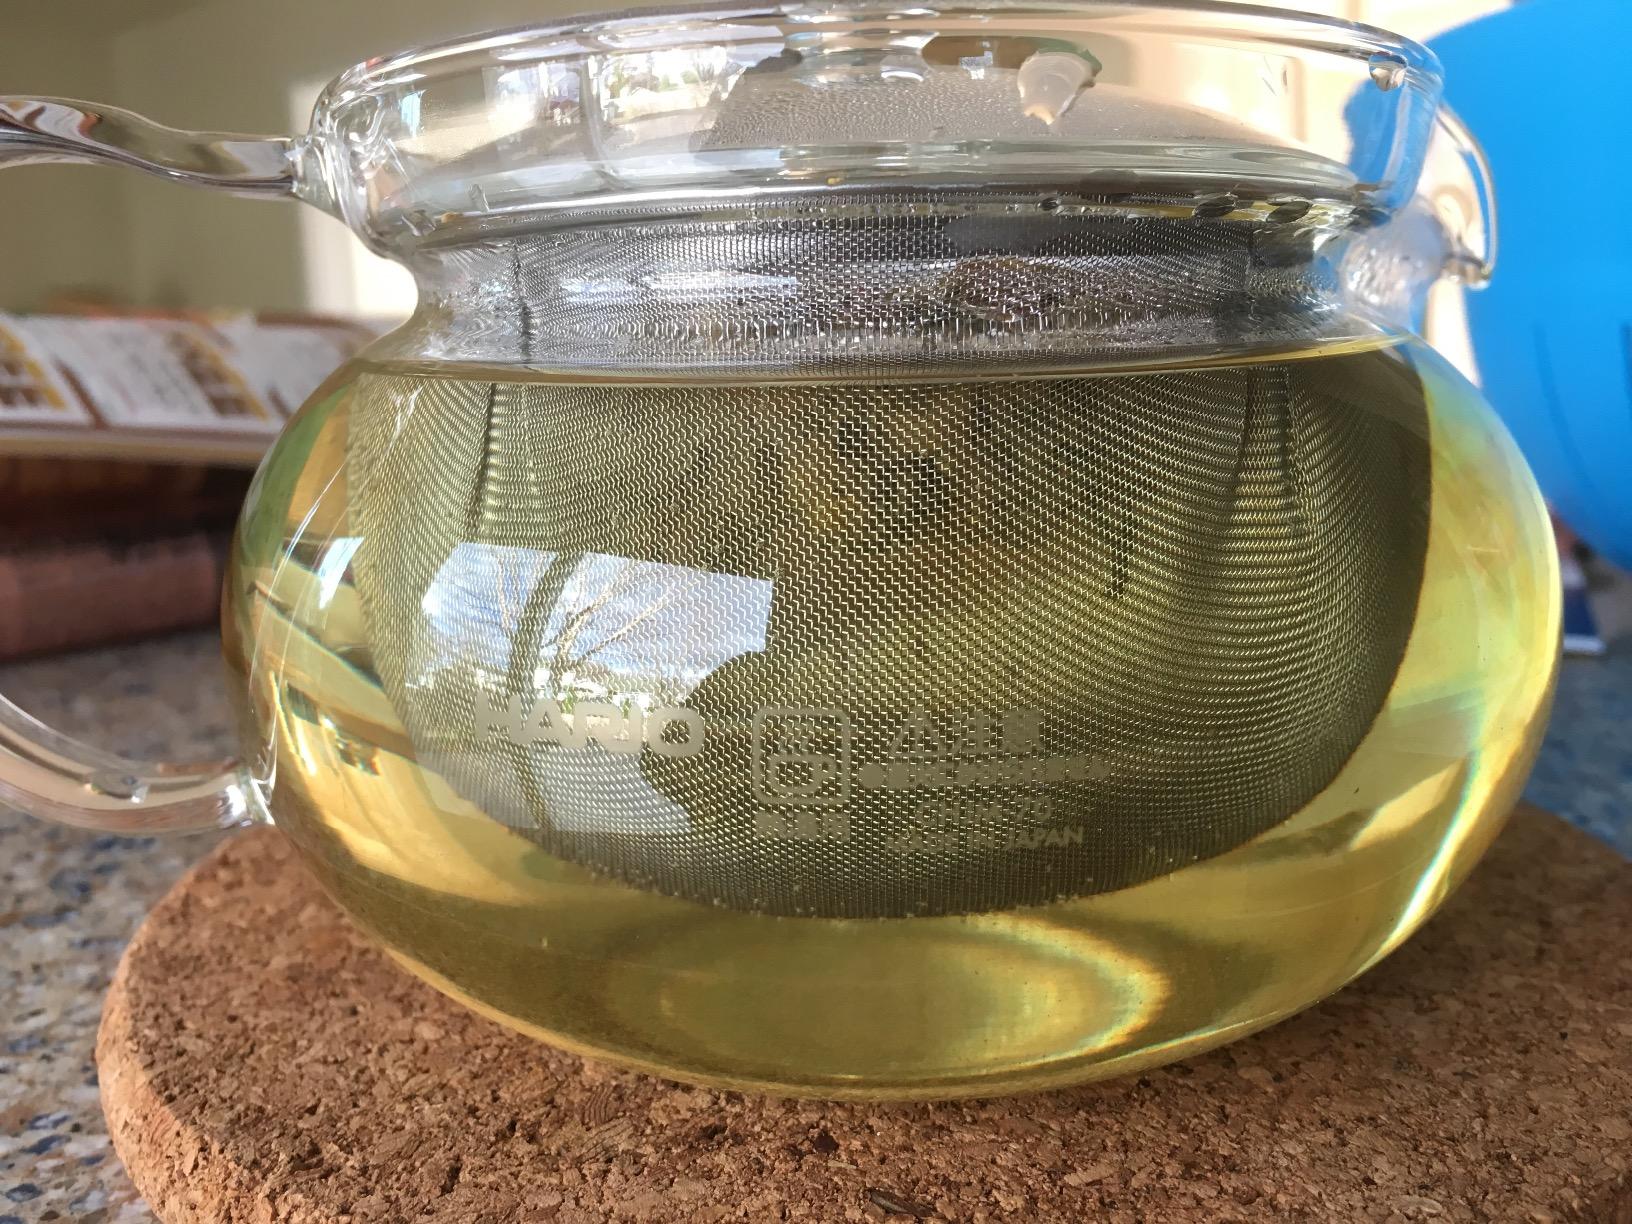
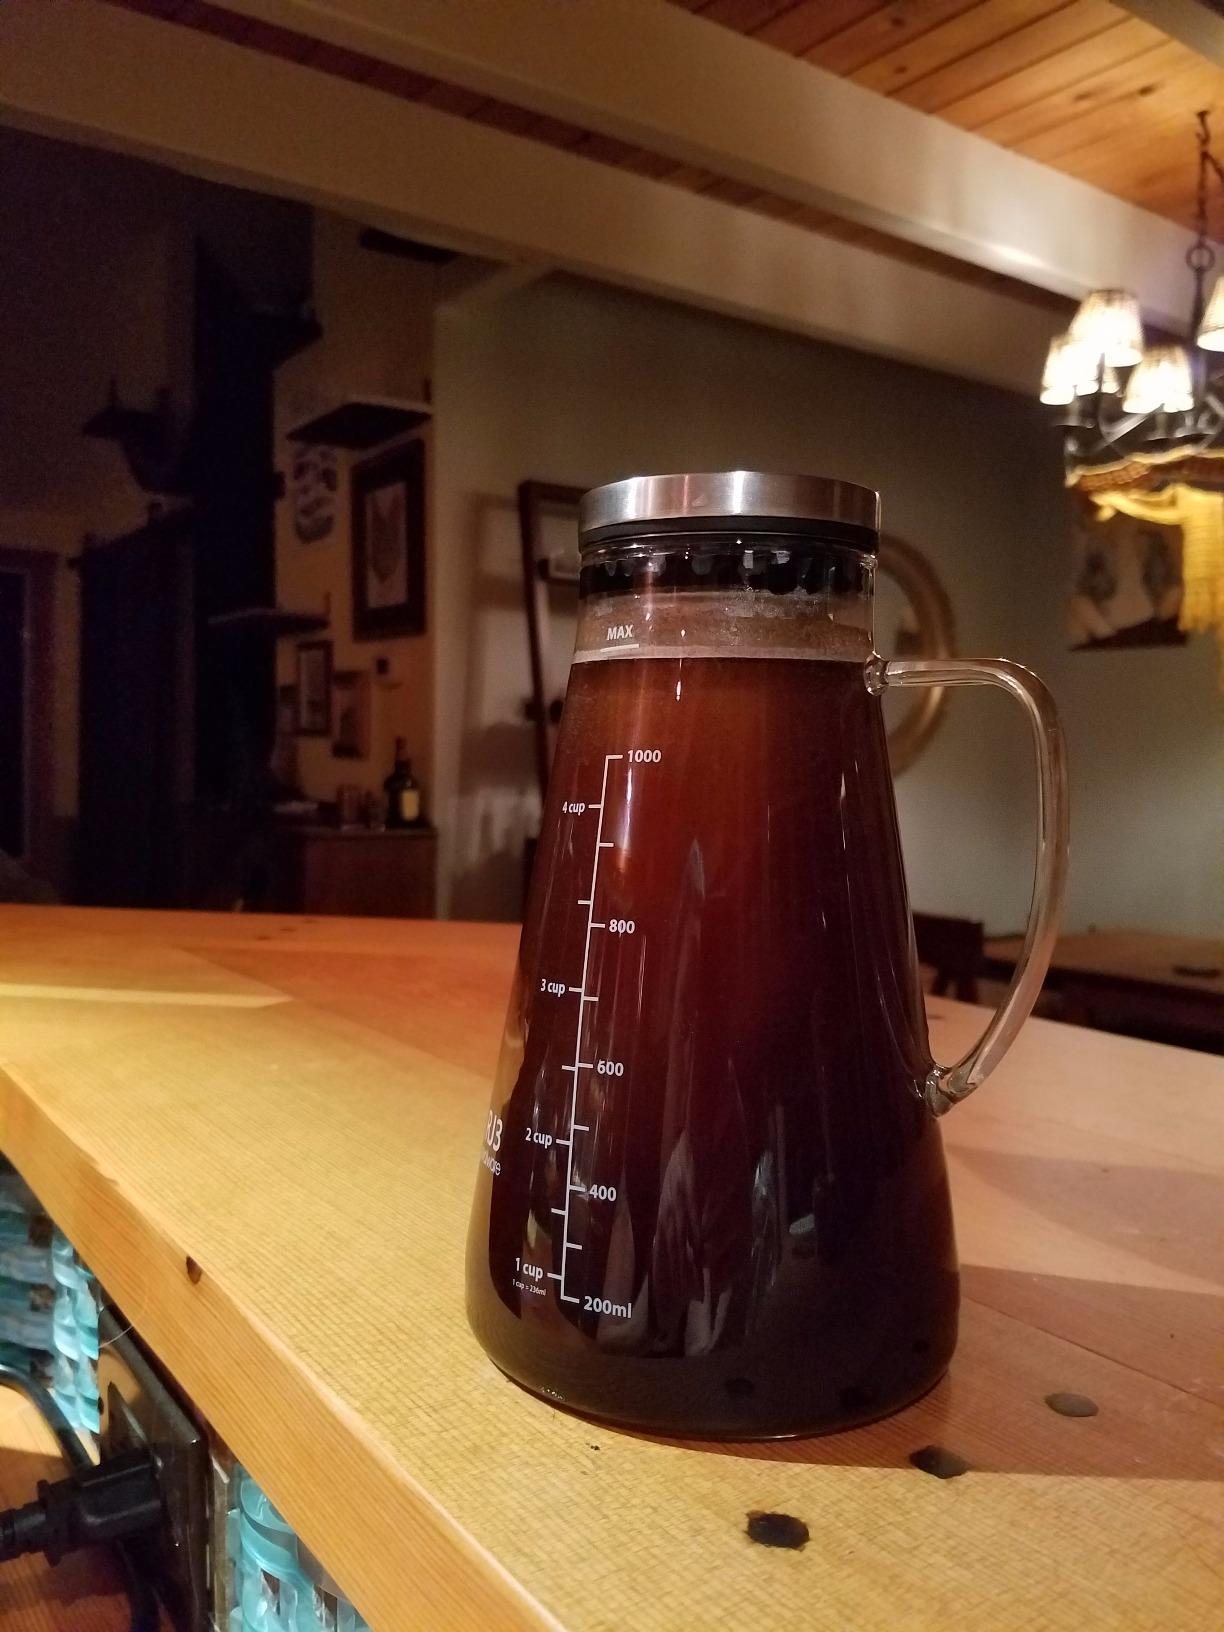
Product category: items_tea
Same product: no